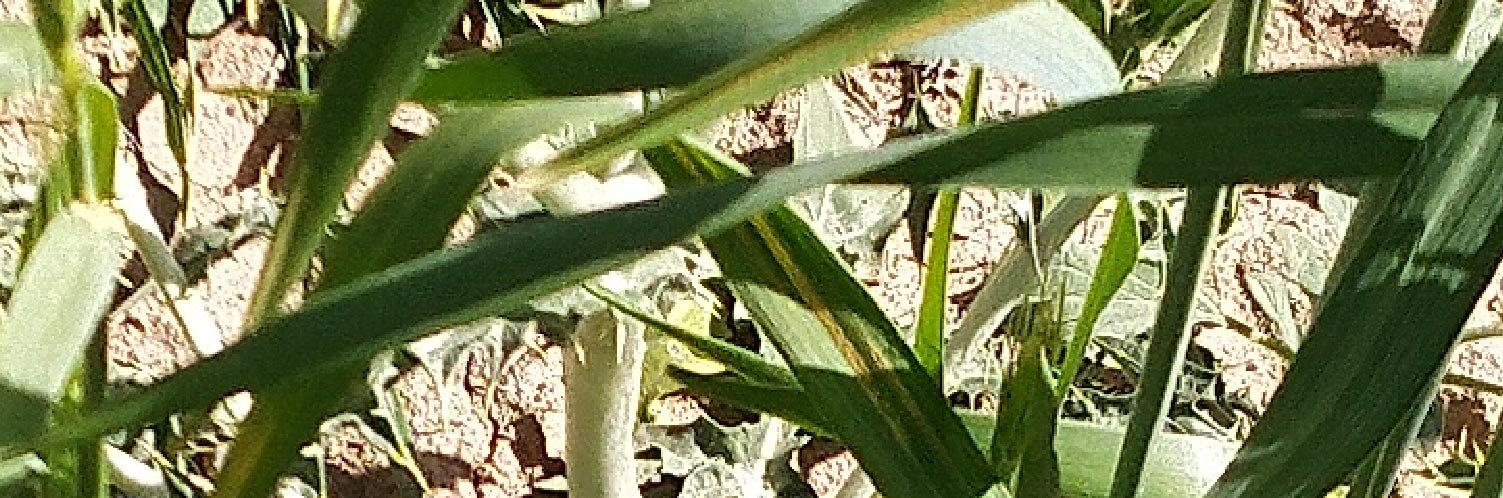
Label: Wheat___Healthy